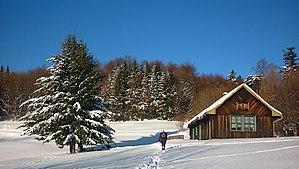
Prochot est un village de Slovaquie situé dans la région de Banská Bystrica.